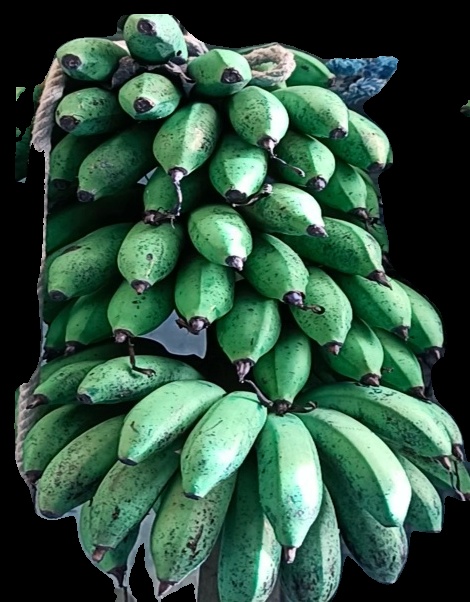
Variety: rasbale
Grade: grade2